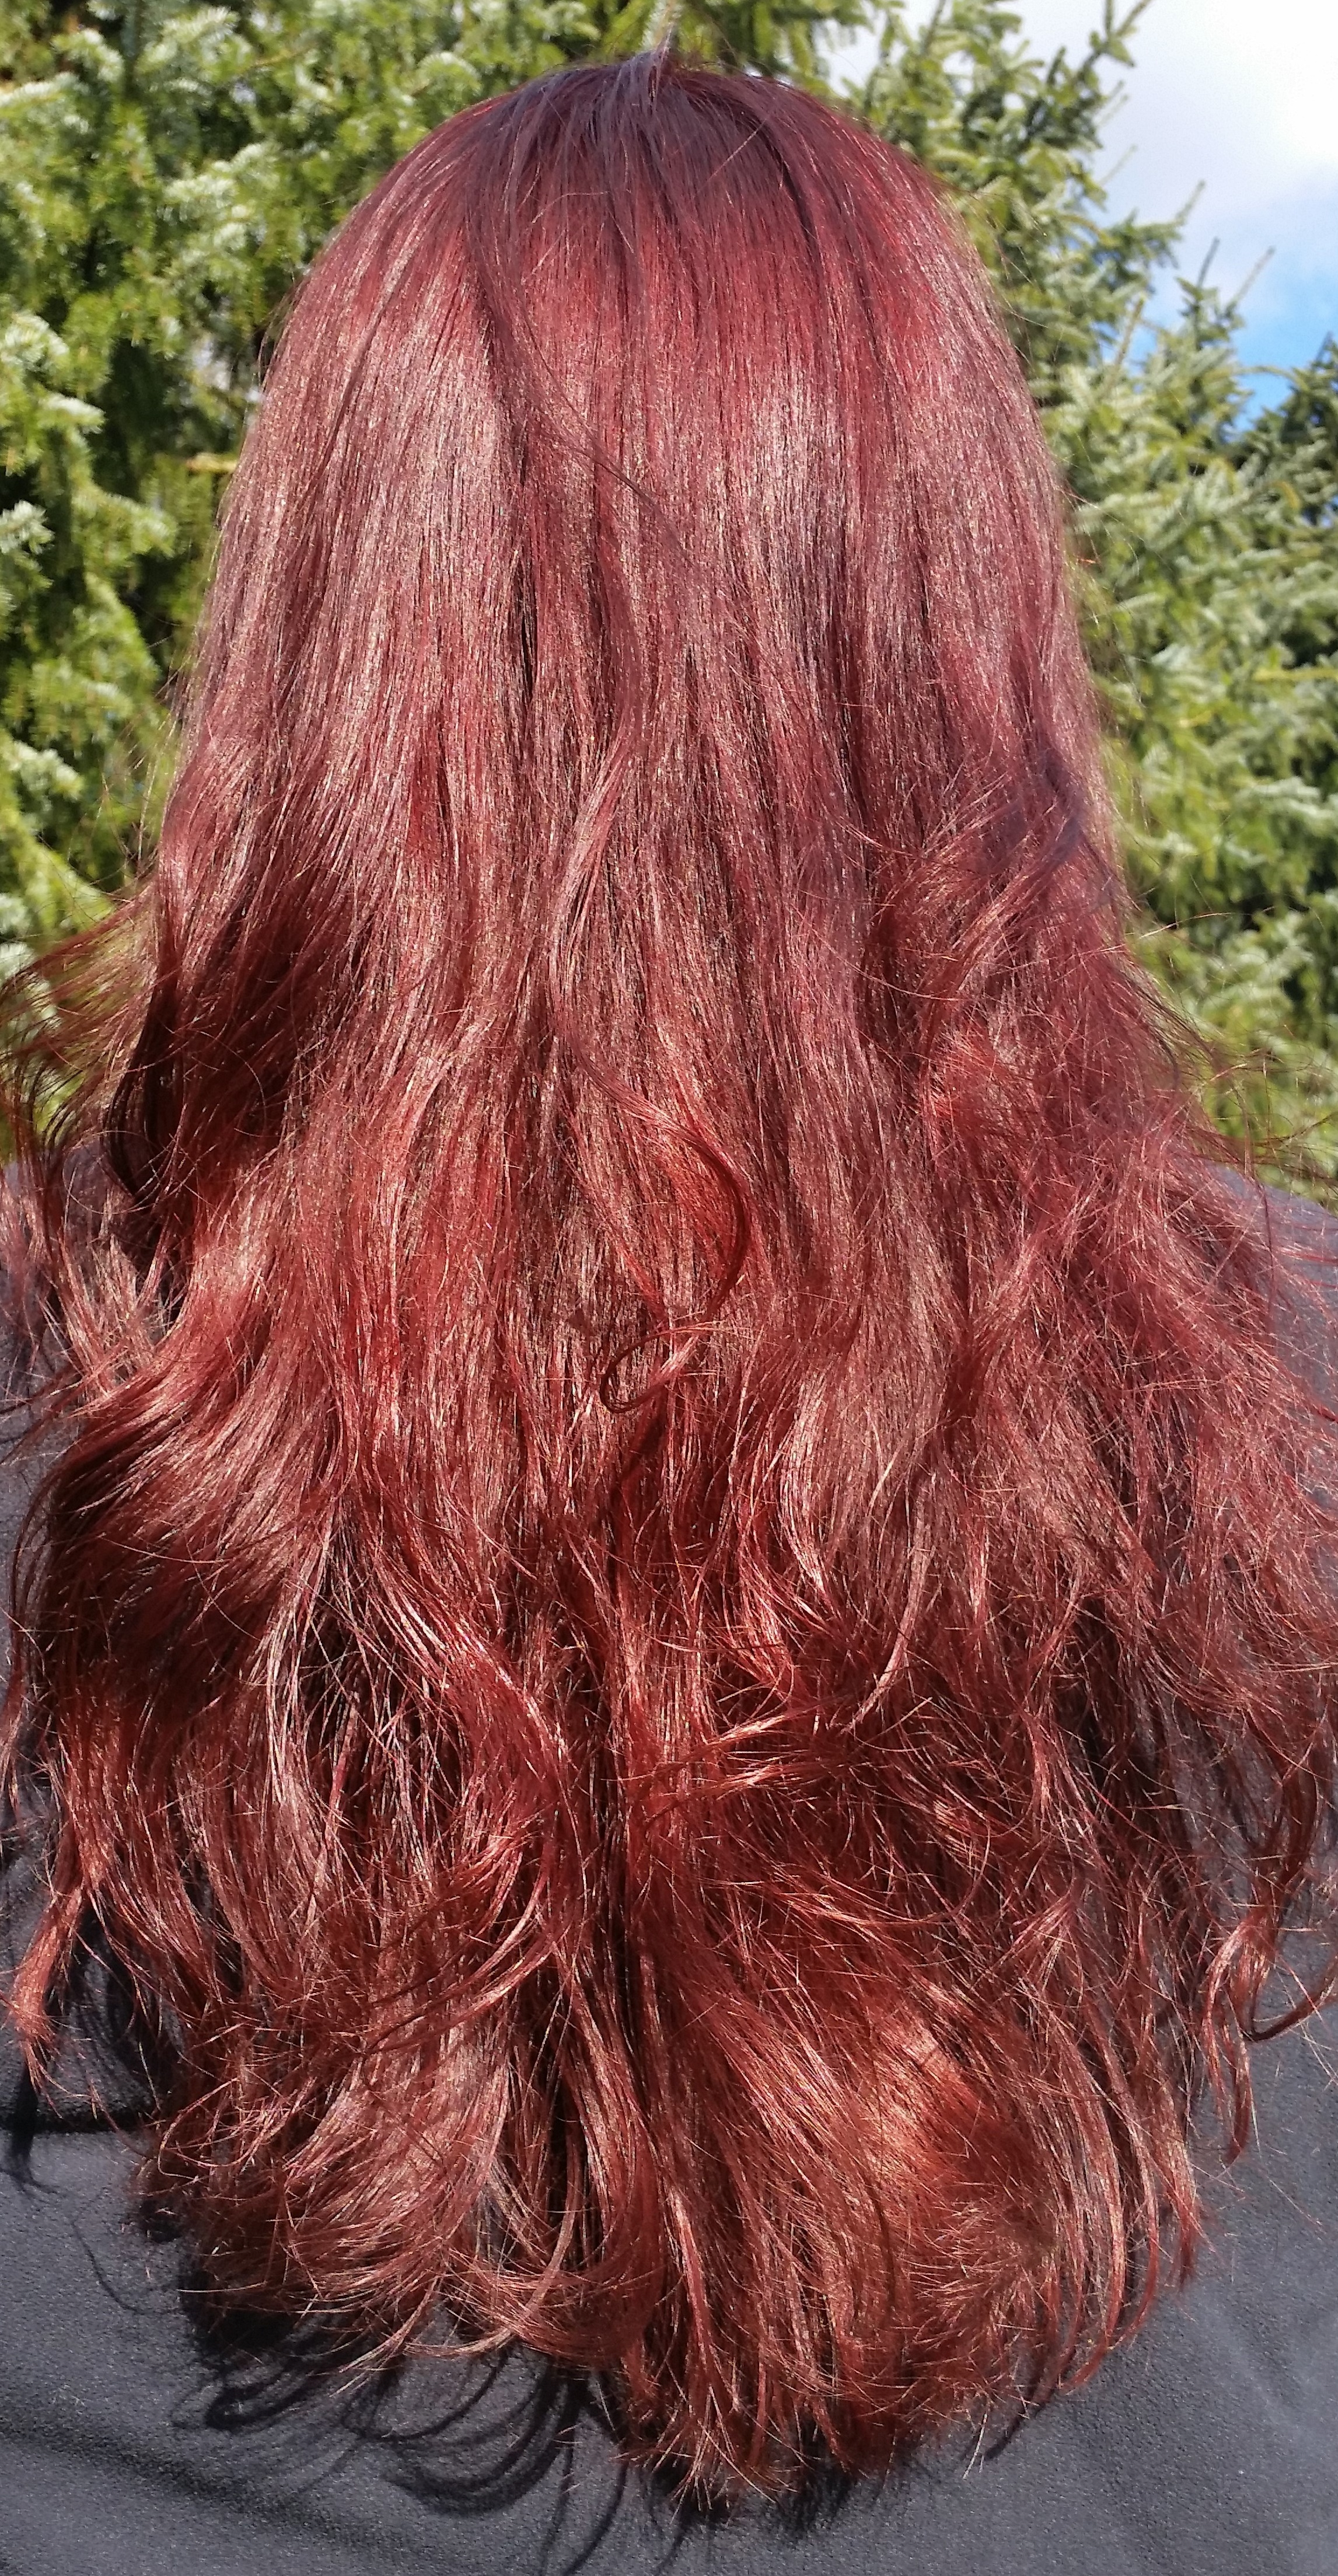
woman, hair, fur, red, color, clothing, pink, hairstyle, long hair, red hair, textile, long, costume, locke, brown hair, hairstyles, hair coloring